Mole (animal)

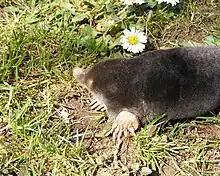
European mole

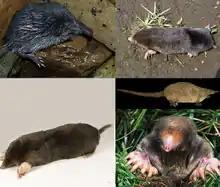
Various moles

Moles are small, subterranean mammals. They have cylindrical bodies, velvety fur, very small, inconspicuous eyes and ears, reduced hindlimbs, and short, powerful forelimbs with large paws adapted for digging.